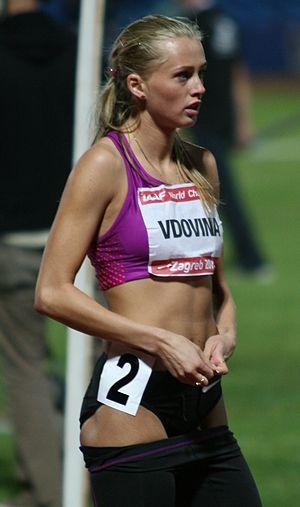
Kseniya Olegovna Ryzhova, née Vdovina le 19 avril 1987 à Lipetsk, est une athlète russe, spécialiste du 400 mètres.